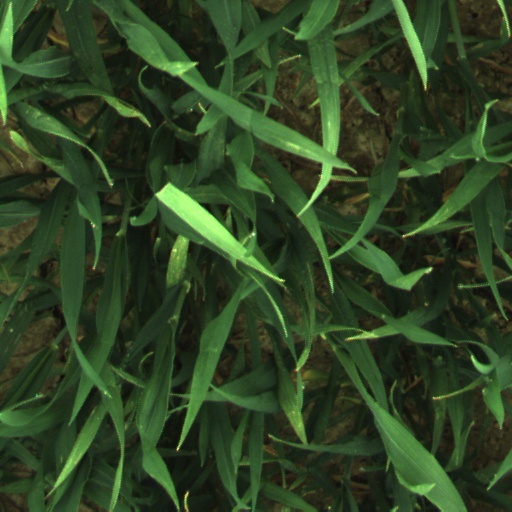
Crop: wheat